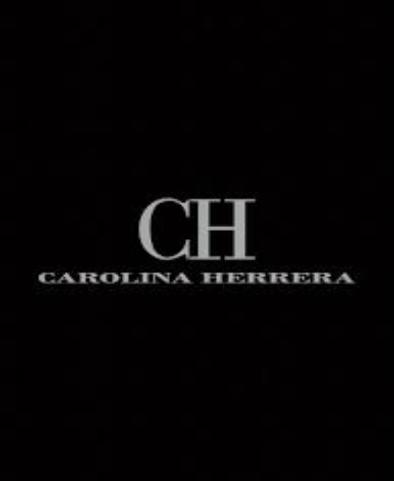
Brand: Carolina Herrera
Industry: Necessities